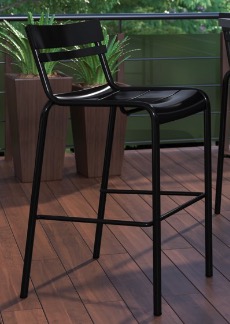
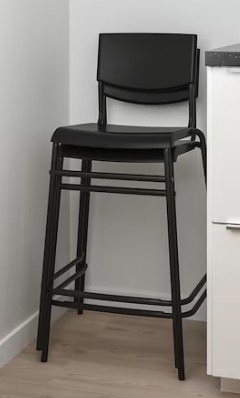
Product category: stool
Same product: no